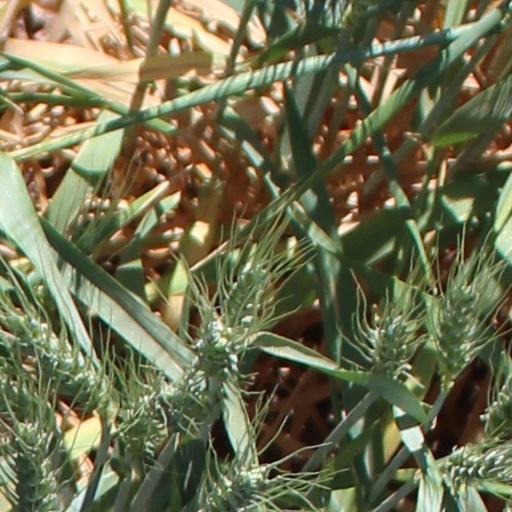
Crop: wheat